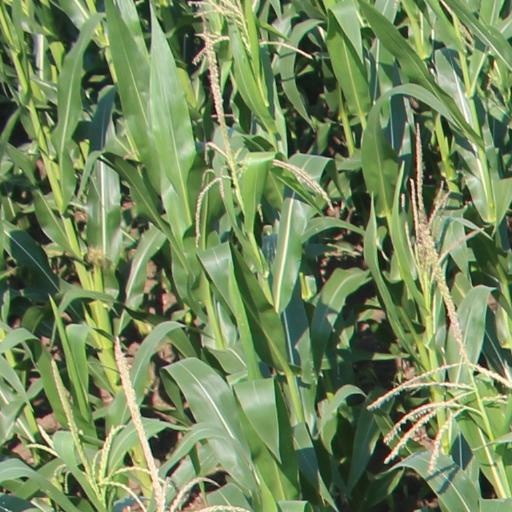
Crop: maize; corn